South Park: Post COVID: The Return of COVID

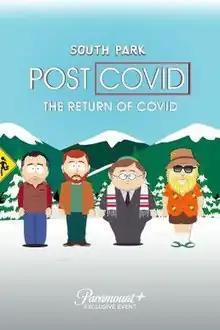
Official release poster

"South Park: Post COVID: The Return of COVID" is a 2021 American adult animated comedy television special episode written and directed by Trey Parker. It is the second in a series of "South Park" television specials for the streaming service Paramount+ and premiered on December 16, 2021. It is a sequel to and continues the storyline of the previous special, "". It is also the 311th episode of the series.